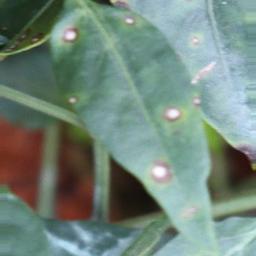
Label: cercospora